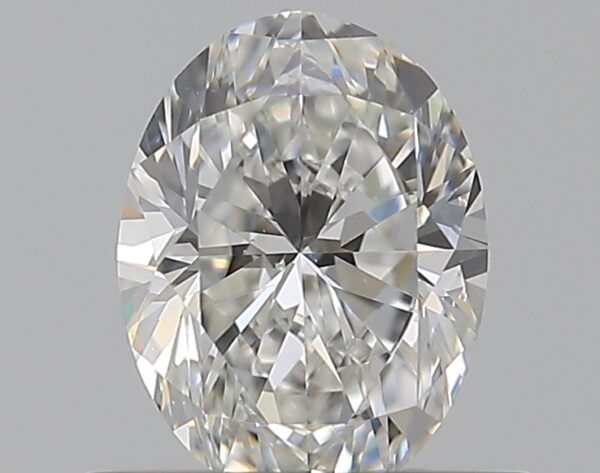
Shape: oval
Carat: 0.5
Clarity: VS2
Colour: G
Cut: VG
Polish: EX
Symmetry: VG
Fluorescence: F
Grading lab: GIA
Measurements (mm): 5.9 x 4.43 x 2.87